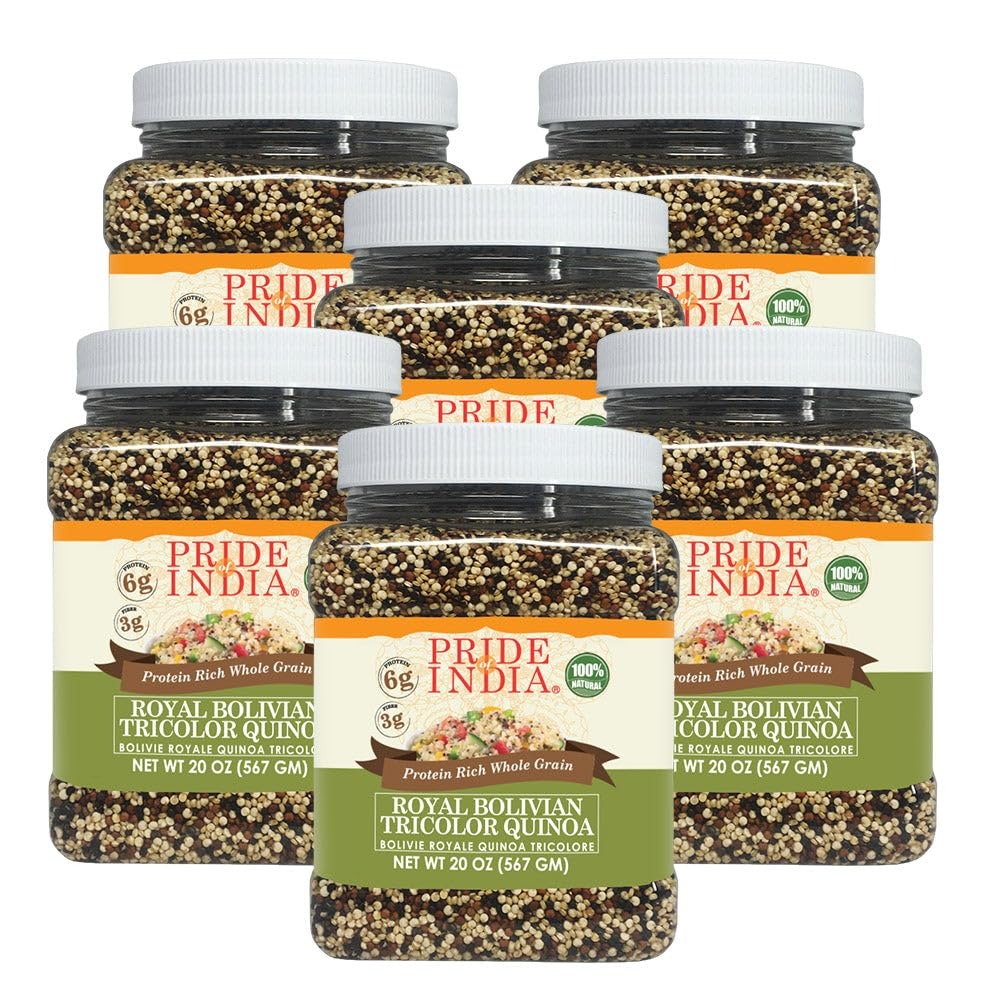
Item Name: Pride Of India - PACK of 6 - Natural Three Color Quinoa - 100% Royal Bolivian Superior Grade Protein Rich Whole Grain, 1.25 Pound (20oz) Jar
Bullet Point 1: Fresh and Hygienic: Our Tricolor pre-washed whole grain quinoa is aged to bring you the highest quality of food for everyday life. Our motto is to provide our consumers with farm-fresh healthy life choices to the table.
Bullet Point 2: Rich in Fiber and Protein: One of the finest super foods, the tricolor quinoa is rich in a variety of nutrients, protein, and vitamins giving much-needed nourishment to the sedentary life. Its higher fiber content has several benefits to the body with healthy living options.
Bullet Point 3: Packed with Flavors: The freshest blend of black, white, and red quinoa comes packed with flavors that are nutty with a crunchy texture. As it is flavorsome so you can use it to make delicious dishes or add to salads, soups, and stews to make them healthier by few notches.
Bullet Point 4: Sourced from The Andes: Our Tricolor Quinoa seeds are grown in the nutrient-rich soil of the Andes bringing you only the best on gourmet grade food storing jars ensuring to lock in freshness and the integrity of the product.
Bullet Point 5: Natural and Chemical Free: An ideal source of plant-based protein, our tricolor quinoa is VEGAN and GLUTEN, and BPA-FREE. They are cultivated without the harmful usage of chemicals and pesticides.
Product Description: An exclusive Pride of India product, Three-Color Quinoa, is traditionally known as the mother of all the grains and there are some good reasons for that. A complete superfood loaded with fiber, iron, and protein offering great benefits to overall health. Cultivated sustainably at a height of 12000 feet in the Peruvian Andes, its nutty taste and fluffy texture can notch up the nutrition level of any food from breakfast to dinner. Apart from an excellent source of iron, fiber, and protein, it also has folate and vitamin B6 that have a contribution to the body’s immune functions and nervous system. So, if you have not yet included this nutrient-rich superfood in your diet, you are missing out on living life to the fullest!
Value: 20.0
Unit: Ounce

Price: 47.99